News bureau

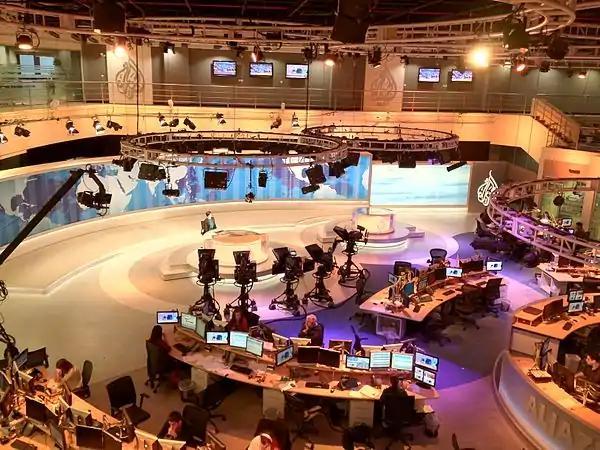
Al-Jazeera English newsdesk in the Doha headquarters

A news bureau is an office for gathering or distributing news. Similar terms are used for specialized bureaus, often to indicate a geographic location or scope of coverage: a 'Tokyo bureau' refers to a given news operation's office in Tokyo; 'foreign bureau' is a generic term for a news office set up in a country other than the primary operations center; a ‘Washington bureau’ is an office, typically located in Washington, D.C., that covers news related to national politics in the United States. The person in charge of a news bureau is often called the bureau chief.